Terrmel Sledge

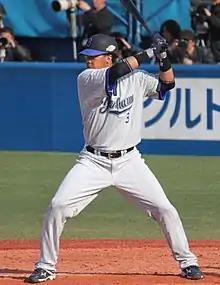
Sledge with the Yokohama BayStars in 2010

Terrmel Sledge, also known as Terrence Melvin Sledge (born March 18, 1977) is an American former professional baseball outfielder and the former assistant hitting coach of the Chicago Cubs. He played in Major League Baseball (MLB) for the Montreal Expos/Washington Nationals and San Diego Padres and in Nippon Professional Baseball (NPB) for the Hokkaido Nippon-Ham Fighters and the Yokohama BayStars. Prior to being hired by the Cubs, he was the hitting coach for the Tulsa Drillers in the Texas League.